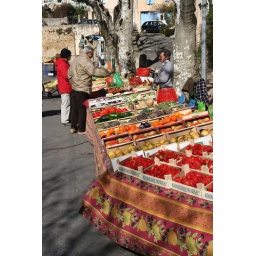
Patrons buy some fresh fruit in the street market in Beaumes de Venise.